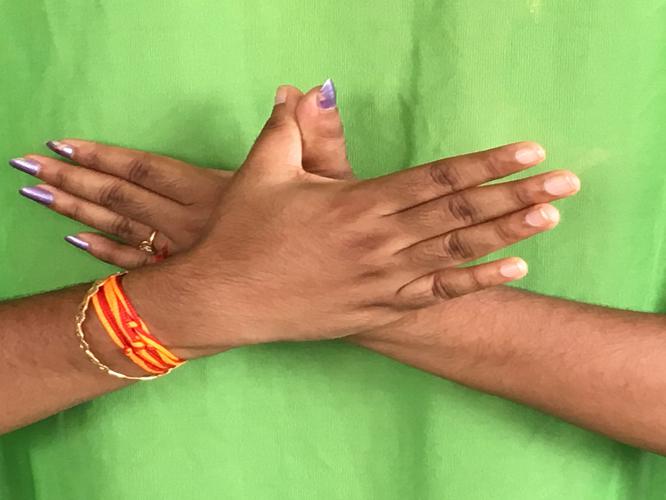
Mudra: Garuda
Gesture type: double_hand